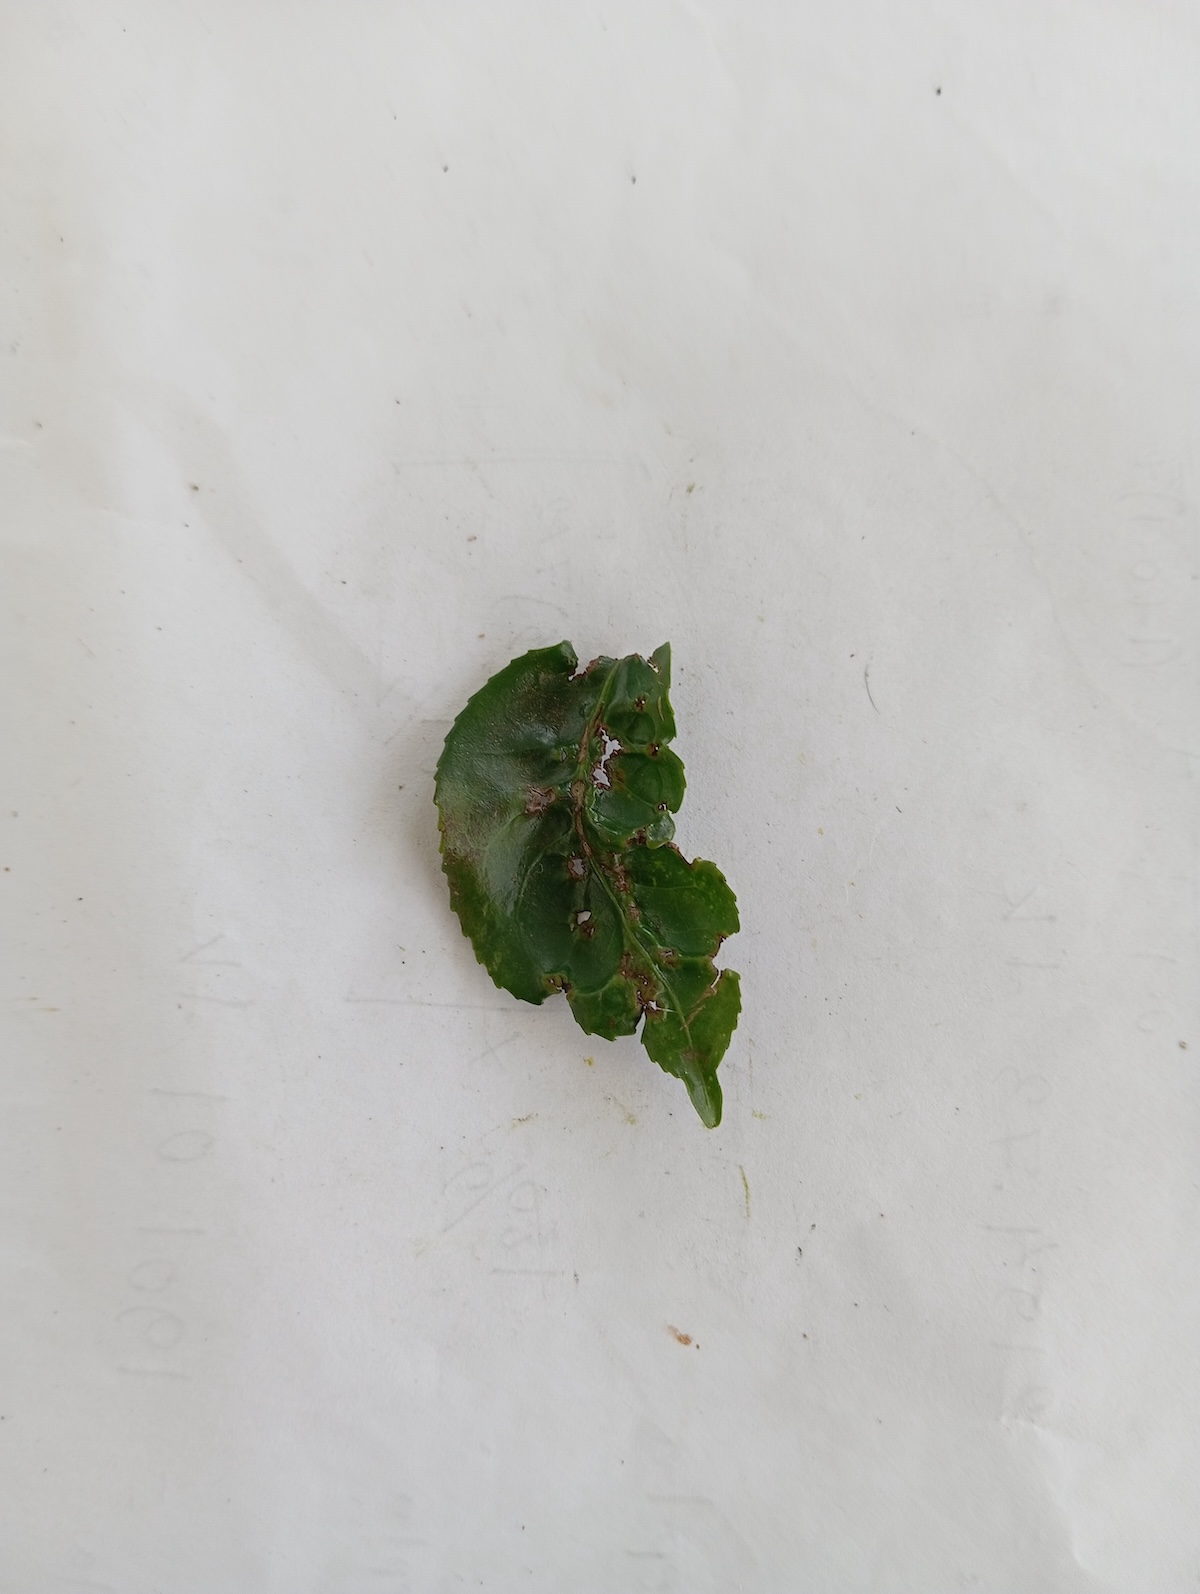
Label: Green mirid bug